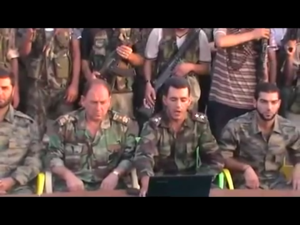
Liwa al-Fatah est un groupe rebelle de la guerre civile syrienne.